History of Mangalorean Catholics

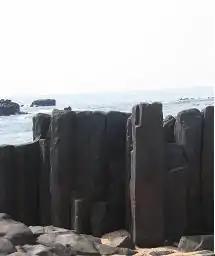
St Mary's Islands in South Canara, where the Portuguese explorer Vasco Da Gama landed in 1498

All records of an early existence of Christians in South Canara were lost at the time of their deportation by Tippu Sultan in 1784. Hence, it is not known when exactly Christianity was introduced in South Canara, although it is possible that Syrian Christians settled in South Canara just as they did in Kerala, a state south of Canara. The Italian traveler Marco Polo recorded that there were considerable trading activities between the Red Sea and the Canara coast in the 13th century. It can be surmised that foreign Christian merchants were visiting the coastal towns of South Canara during that period for commerce and possibly some Christian priests might have accompanied them for evangelistic work. In April 1321, the French Dominican friar Jordanus Catalani of Severac (in south-western France) with four other friars landed at Thana. He then travelled to Bhatkal in North Canara, a port town on the coastal route from Thana to Quilon in 1328. About 1493, a cross was caught in the net by some fishermen off Mangalore. It was made of Olive wood, well finished and one span and a half in length, indicating the possibility of a Christian community in Mangalore. Some crosses painted black and red were discovered by the Portuguese in 1505 while digging up for laying the foundation for a fortress at Anjediva in North Canara. According to Paulo da Trinidade, they appeared to have belonged to a chapel or church of Christians. It is difficult to say whether these findings were Christian crosses or some other objects which looked like crosses and actually were instruments used by Hindus for astronomical observations. According to Historian Severine Silva, no concrete evidence has yet been found that there were any permanent settlements of Christians in South Canara before the 16th century. Even if it is assumed that Christianity existed in South Canara before the arrival of the Portuguese, the Christian community must have disappeared by 1498.